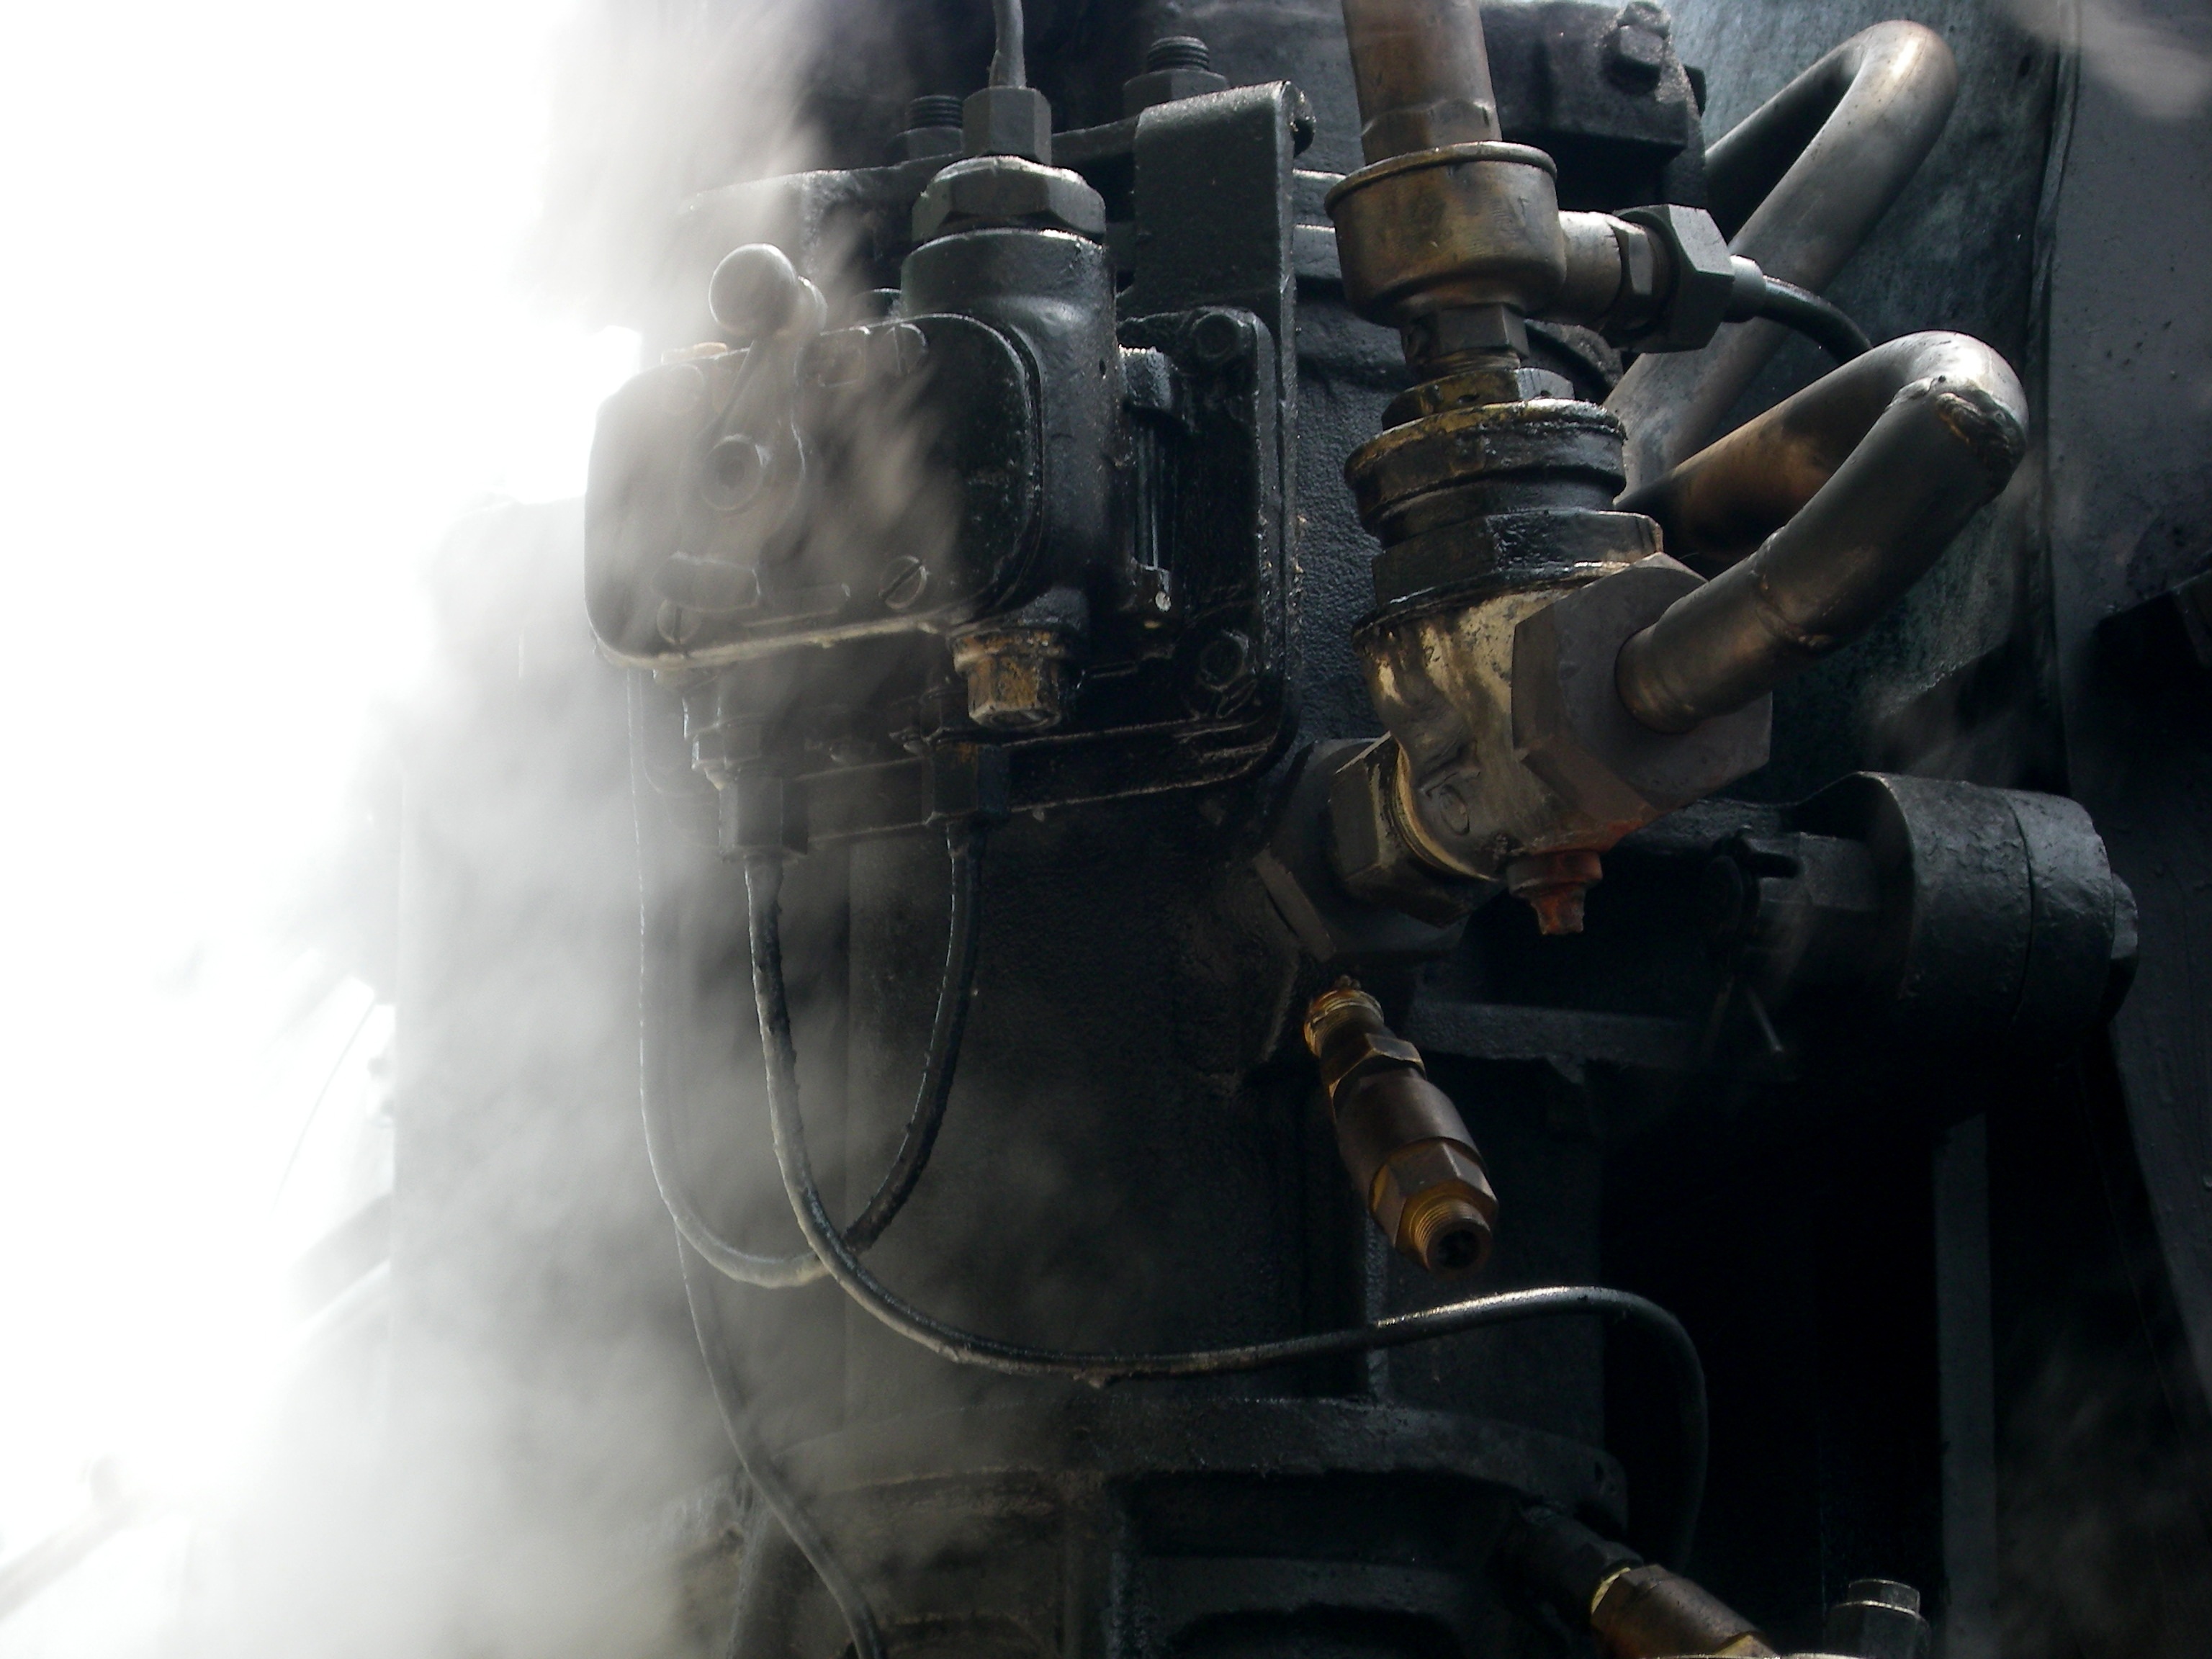
steam locomotive, old locomotive, locomotive, steam train of the cevennes